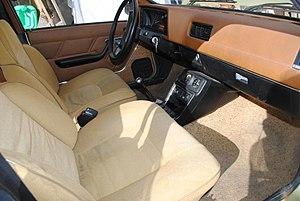
Renault 14 TS Phase 2
La Renault 14 est une automobile vendue à près d'un million d'exemplaires, et fabriquée à Douai, Haren et Palencia. Lancée en mai 1976, elle était destinée à concurrencer les Simca 1100 remplacée par la Simca-Talbot Horizon, Fiat Ritmo, Opel Kadett et autre Volkswagen Golf. La Renault 14 est la première compacte de chez Renault.